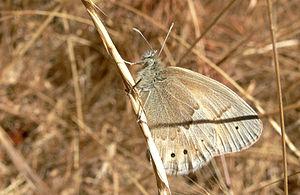
Le Fadet des tourbières ou Daphnis, est un lépidoptère appartenant à la famille des Nymphalidae, à la sous-famille des Satyrinae et au genre Coenonympha.